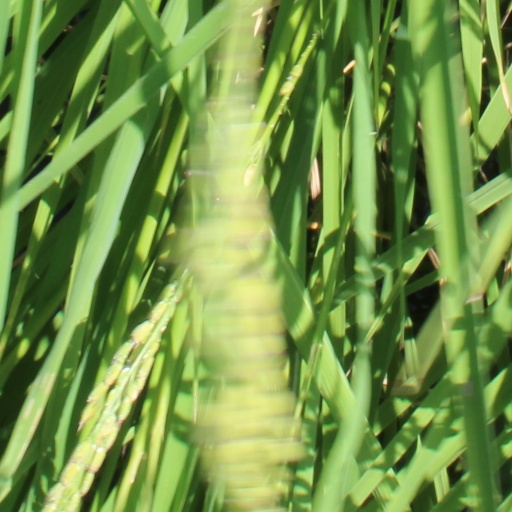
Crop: rice